Aerobics

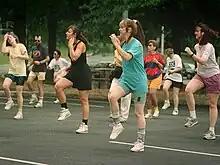
An aerobics class

Aerobic dances are musical fitness routines in which an instructor choreographs several short dance combinations and teaches them to a class. This is usually achieved by teaching the class one to two movements at a time and repeating the movements until the class is able to join the whole choreography together. Popular music is used throughout the class. This is sometimes followed by a strength section which uses body weight exercises to strengthen muscles and a stretch routine to cool down and improve flexibility. Classes are usually 30–60 minutes in length and may include the use of equipment such as a barbell, aerobic step, or small weights.